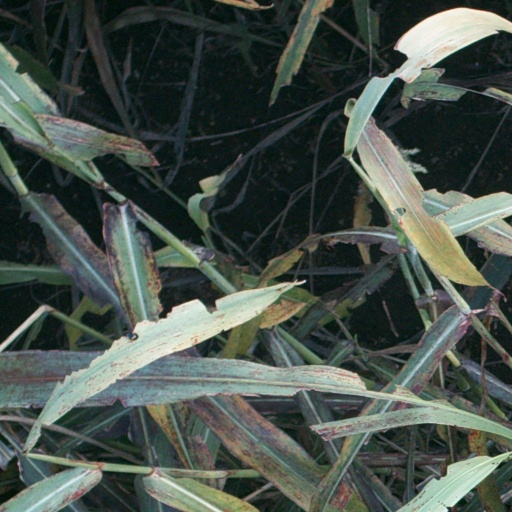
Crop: sorghum